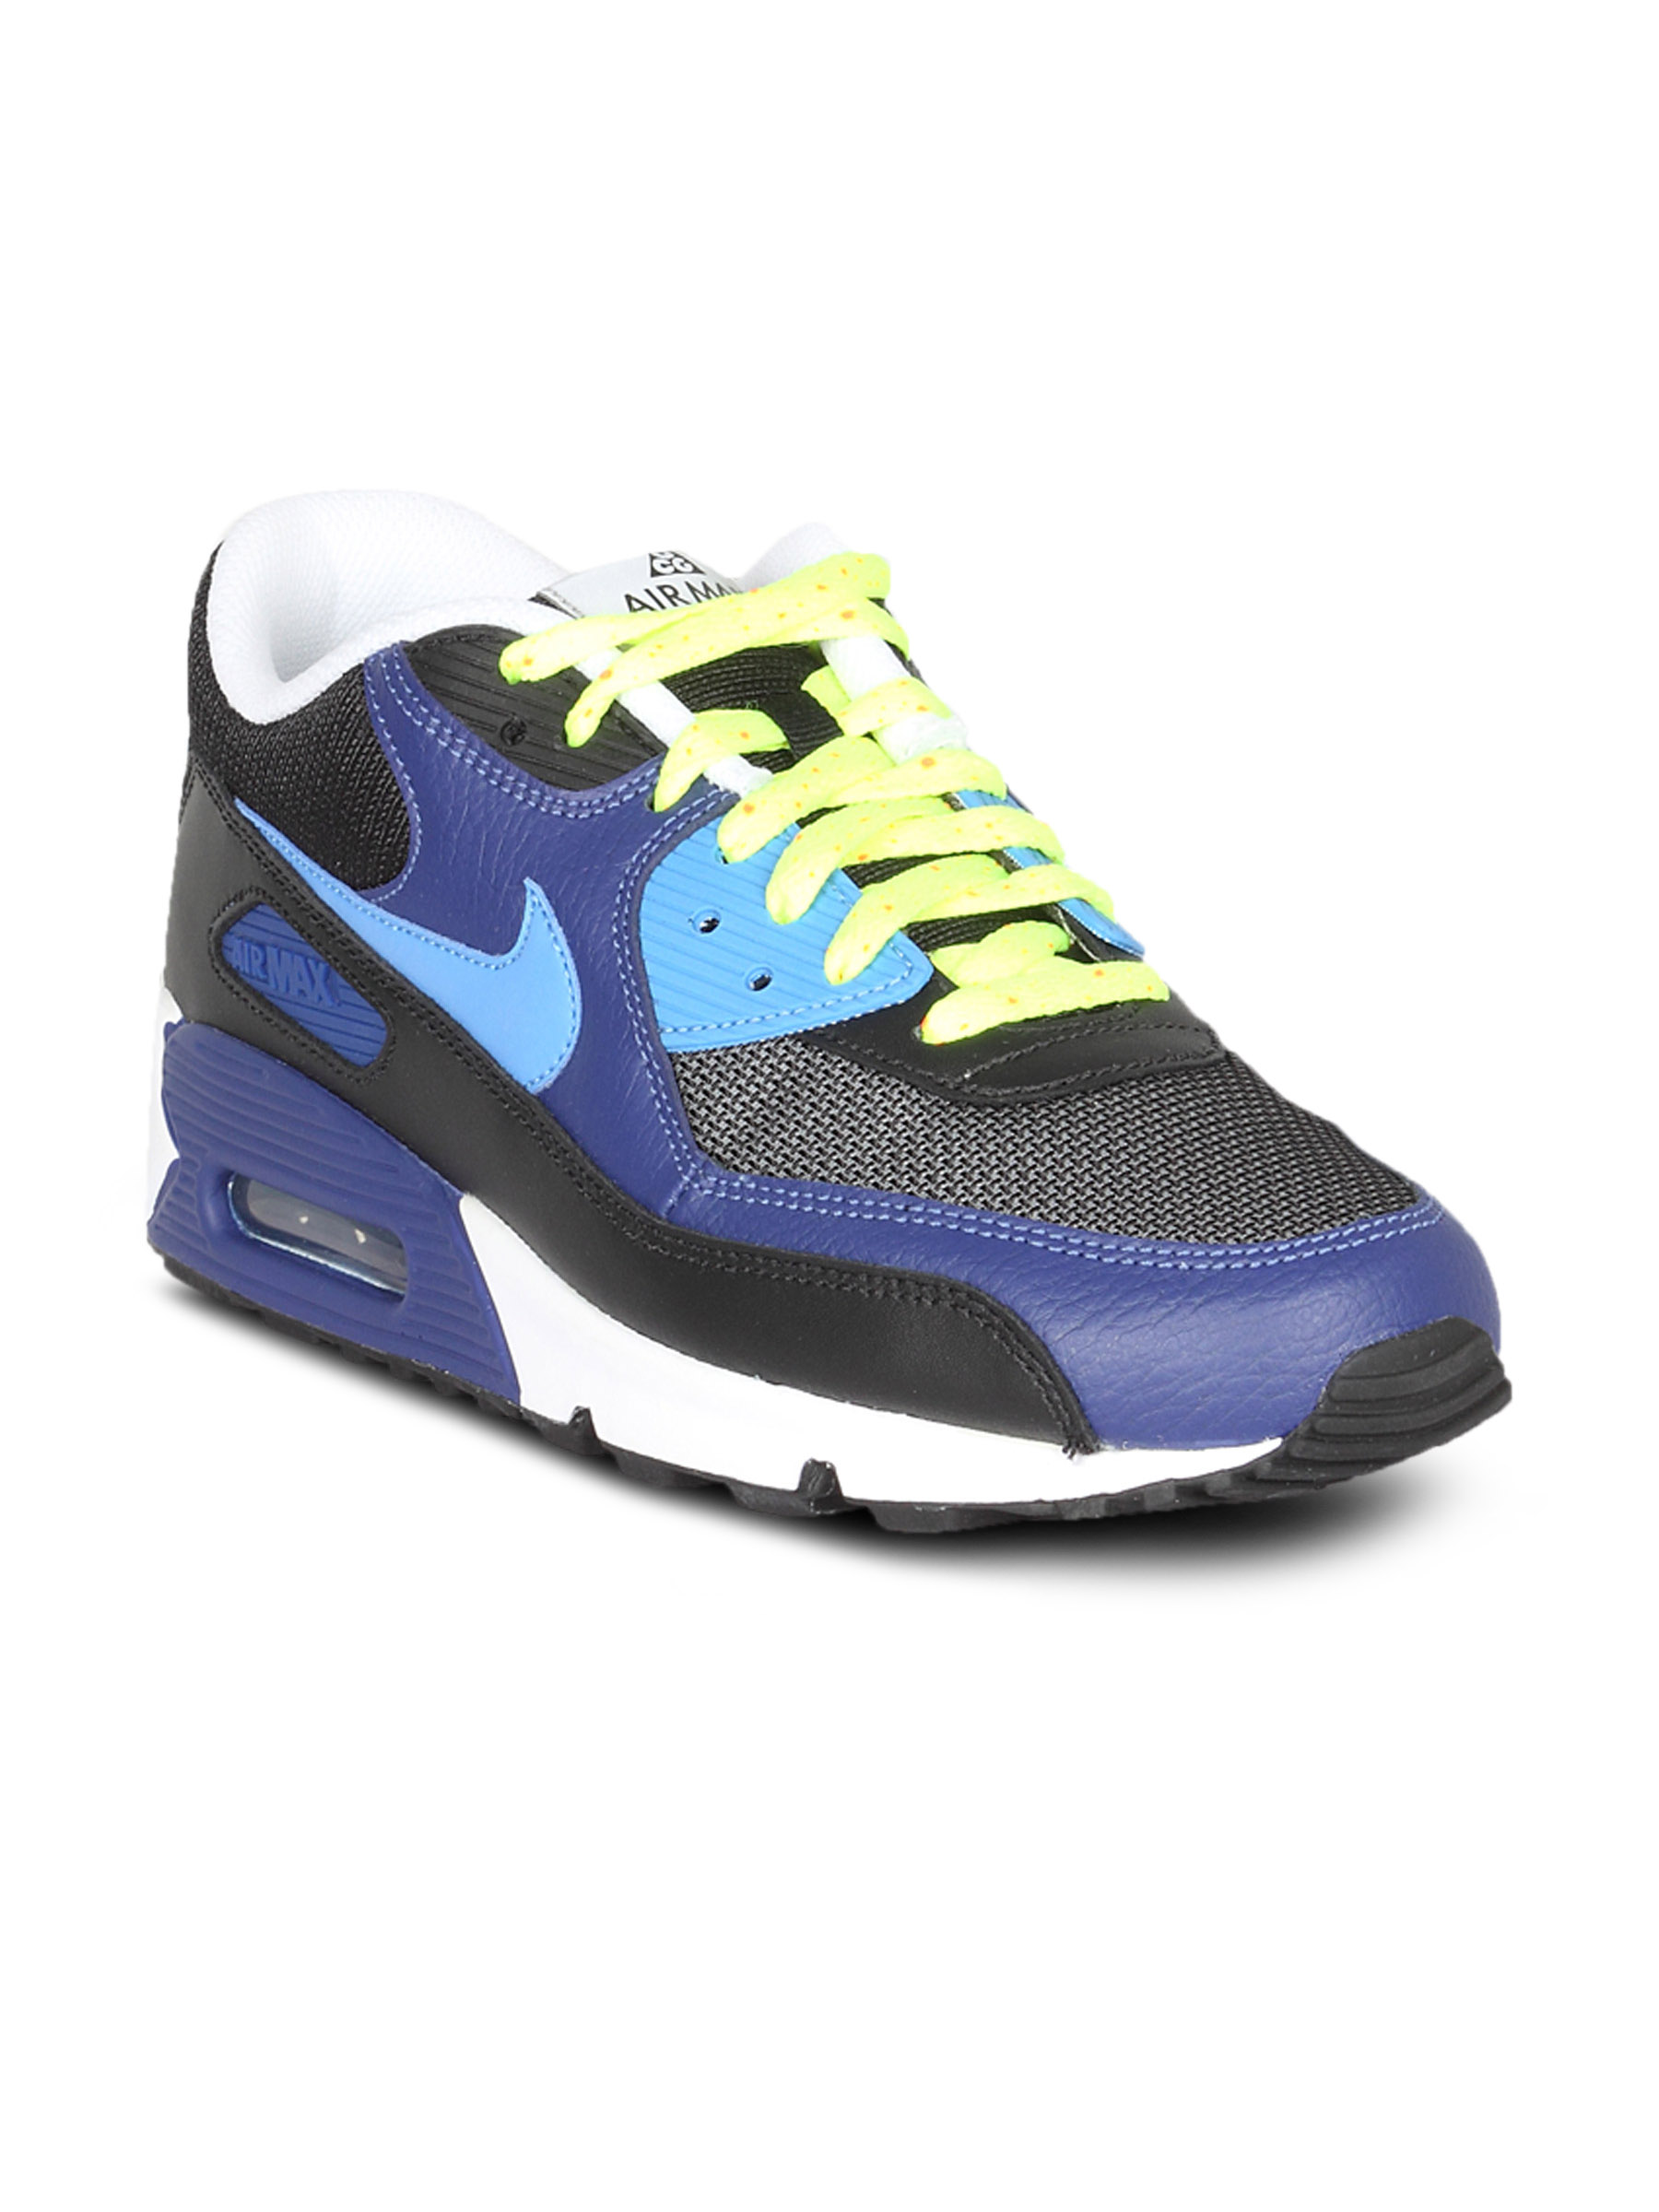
Nike Men's Air Max 90 Black Shoe
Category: Footwear / Shoes / Sports Shoes
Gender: Men
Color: Black
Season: Summer 2011
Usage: Sports